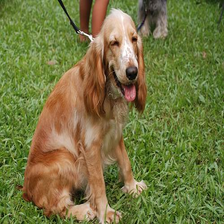
Species: dog
Breed: english cocker spaniel